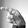
ASL letter: P